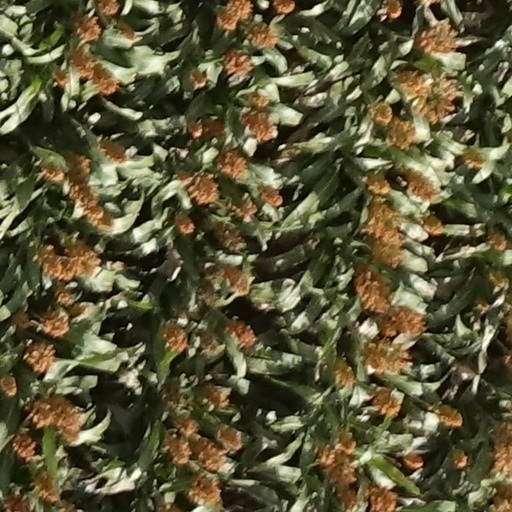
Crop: sorghum